Șimleu Silvaniei

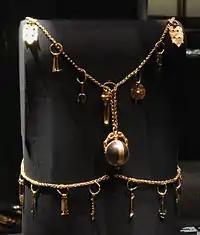
Gepid gold necklace with 52 pendants discovered at Șimleu, now exhibited at Kunsthistorisches Museum, Vienna

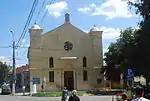
Northern Transylvania Holocaust Memorial Museum

Before the Roman conquest of Dacia, Șimleu was a political, social and administrative Dacian centre, of high importance. Seven Dacian fortresses, some with associated settlements, were arranged in an arc shape around the hills of Șimleu. They had a strategic role in supervising the trade along the salt road coming from areas around Napoca, Potaissa, and modern Dej, and heading to Pannonia.